Park Ridge Youth Campus

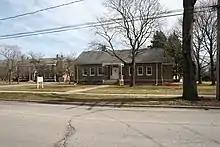
Solomon Cottage in 2012

The facility was relocated to Park Ridge in 1908 and renamed the Park Ridge School for Girls in 1913.